2015 FIM CEV Moto3 Junior World Championship

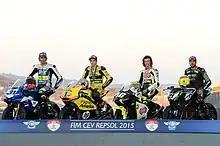
Lo Campeones del FIM CEV Repsol 2015. Vía FIM CEV Repsol.

The 2015 FIM CEV Moto3 Junior World Championship was the fourth CEV Moto3 season and the second under the FIM banner. The season was held over 12 races at 8 meetings, began on 26 April at Algarve and finished on 15 November at Valencia.